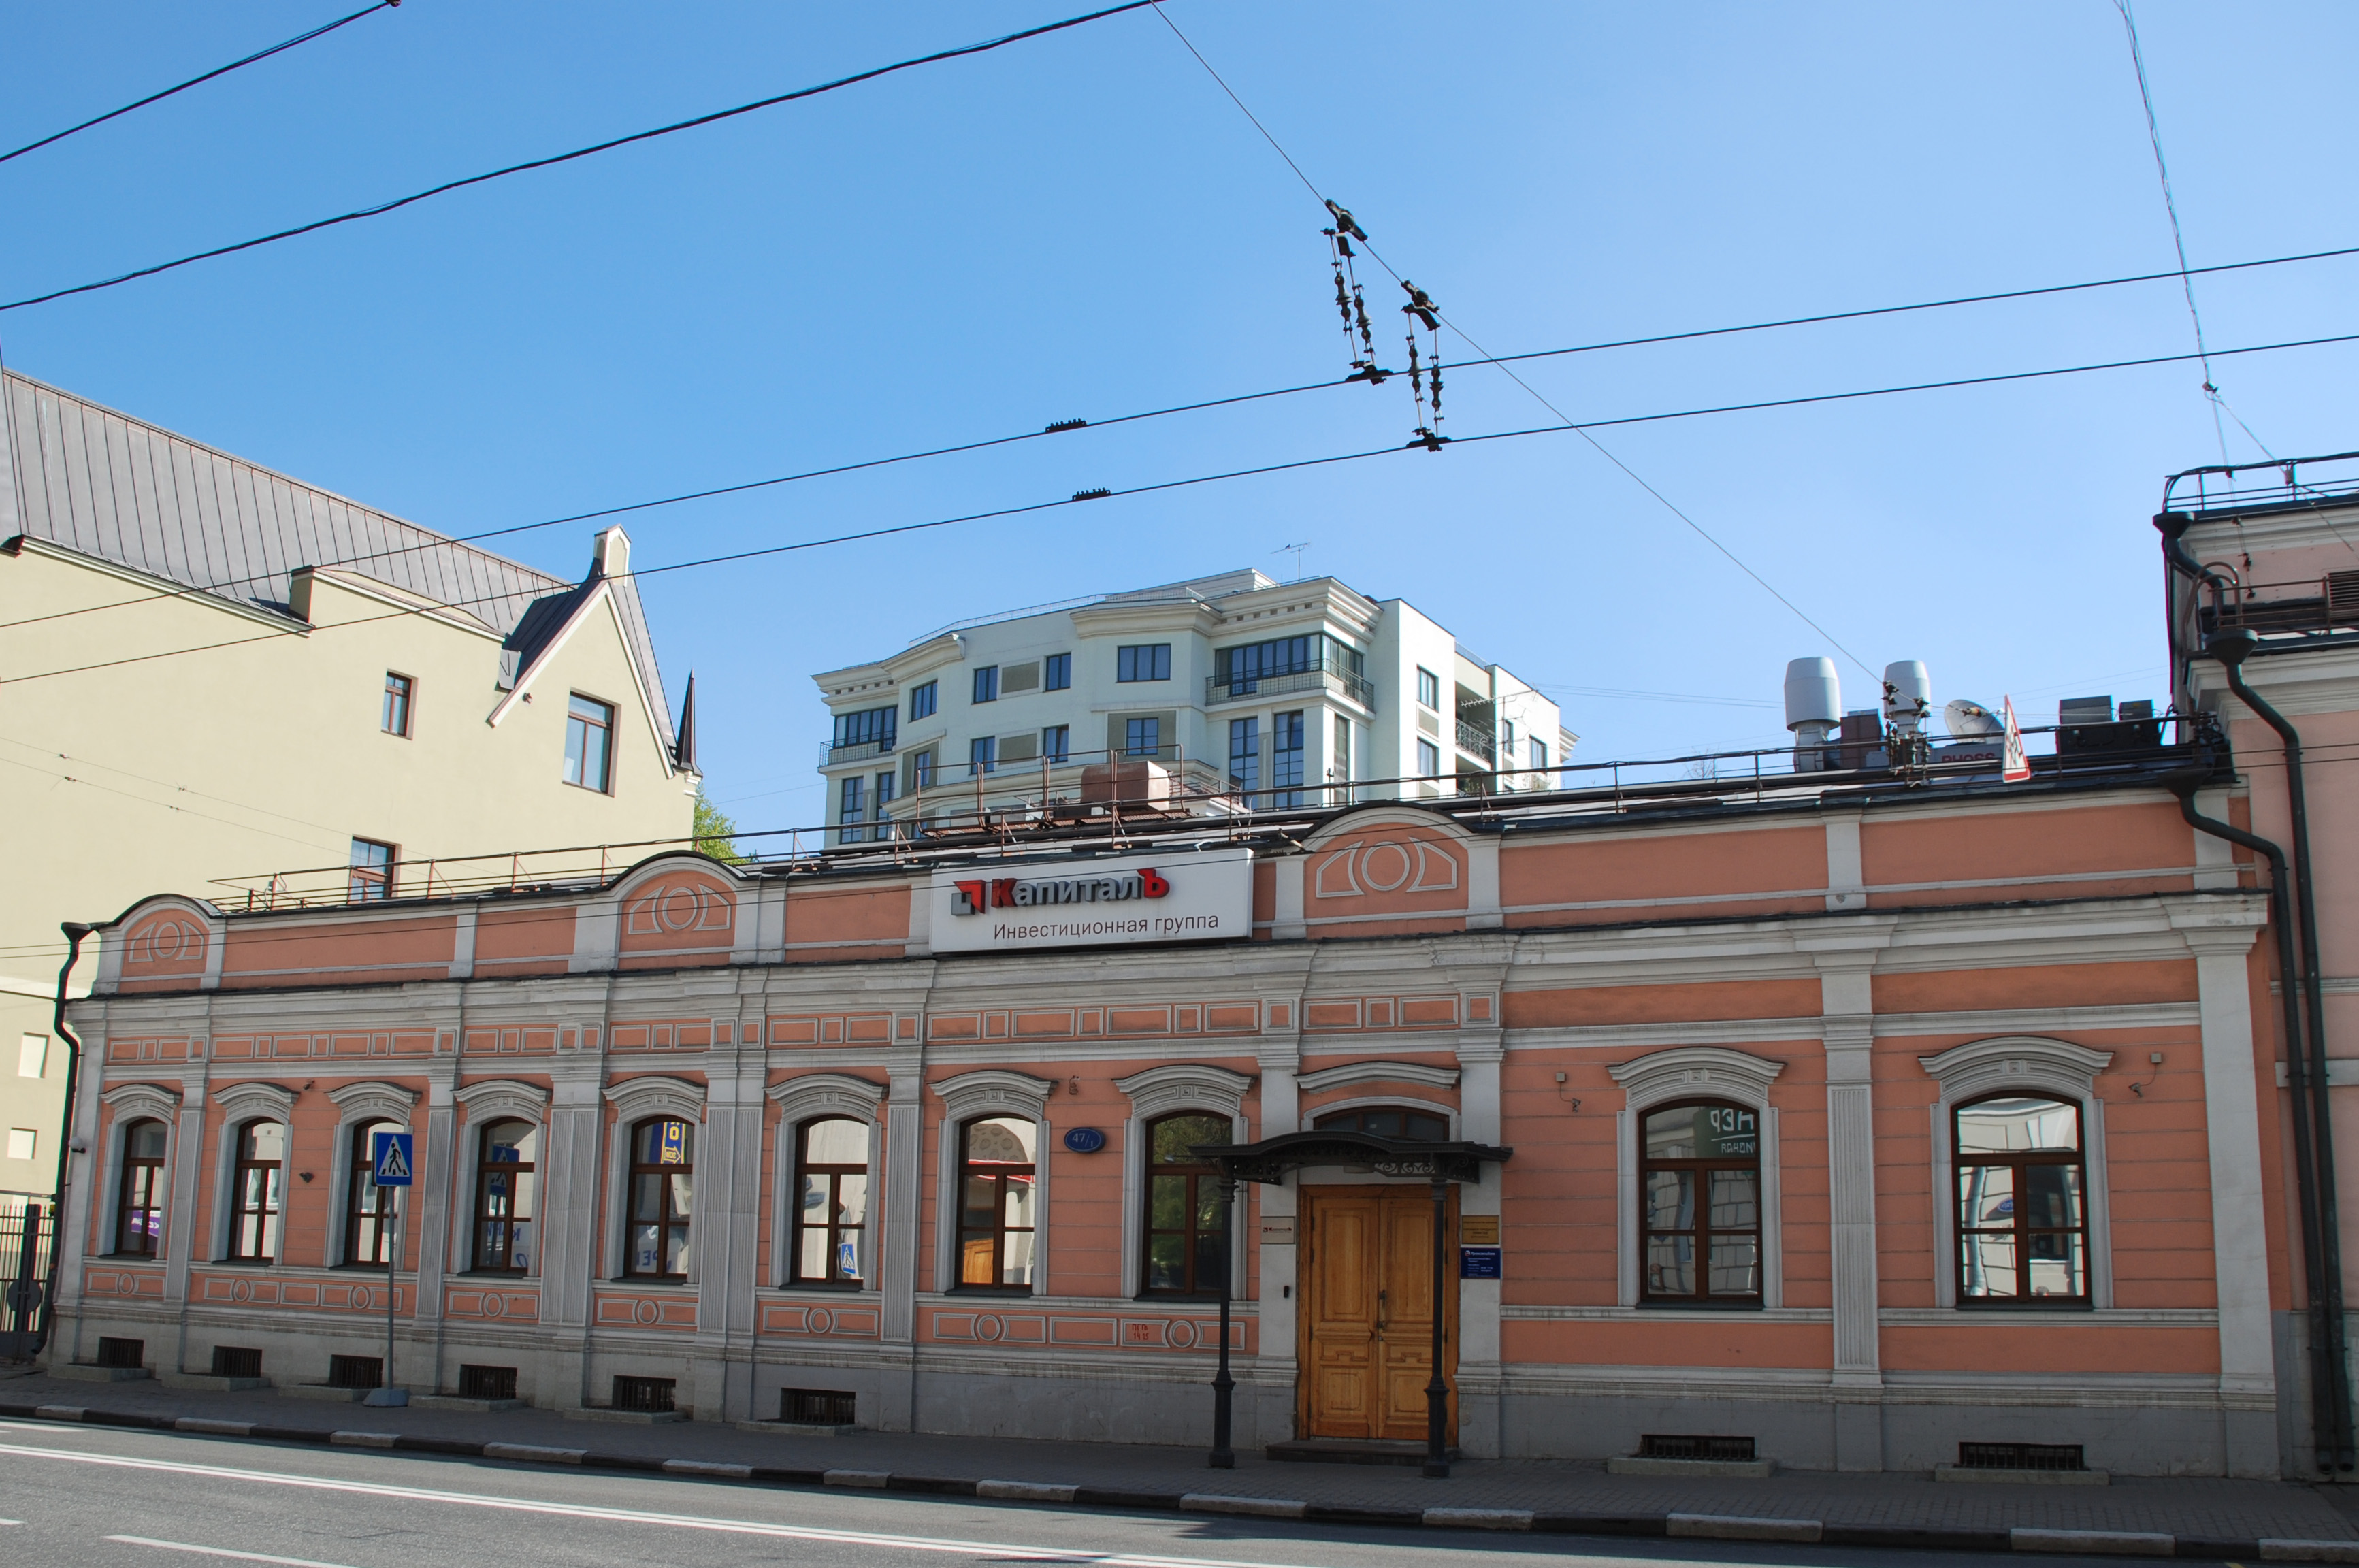
architecture, street, town, city, cityscape, downtown, transport, facade, nikon, moscow, russia, d80, cityscapes, moskau, cities, nikond80, moscou, moscu, neighbourhood, residential area, human settlement